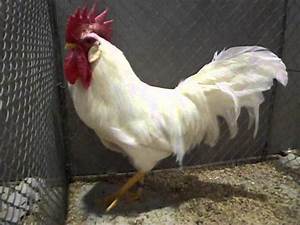
Label: chicken